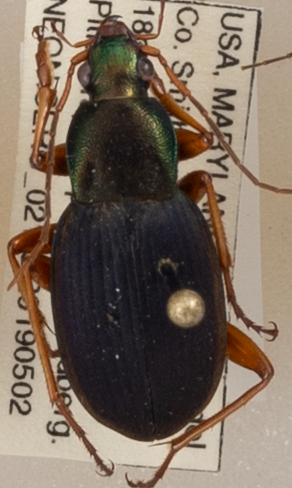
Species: Chlaenius aestivus
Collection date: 2019-05-02
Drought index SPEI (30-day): -0.858
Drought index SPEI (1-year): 2.09
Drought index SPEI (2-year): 1.546